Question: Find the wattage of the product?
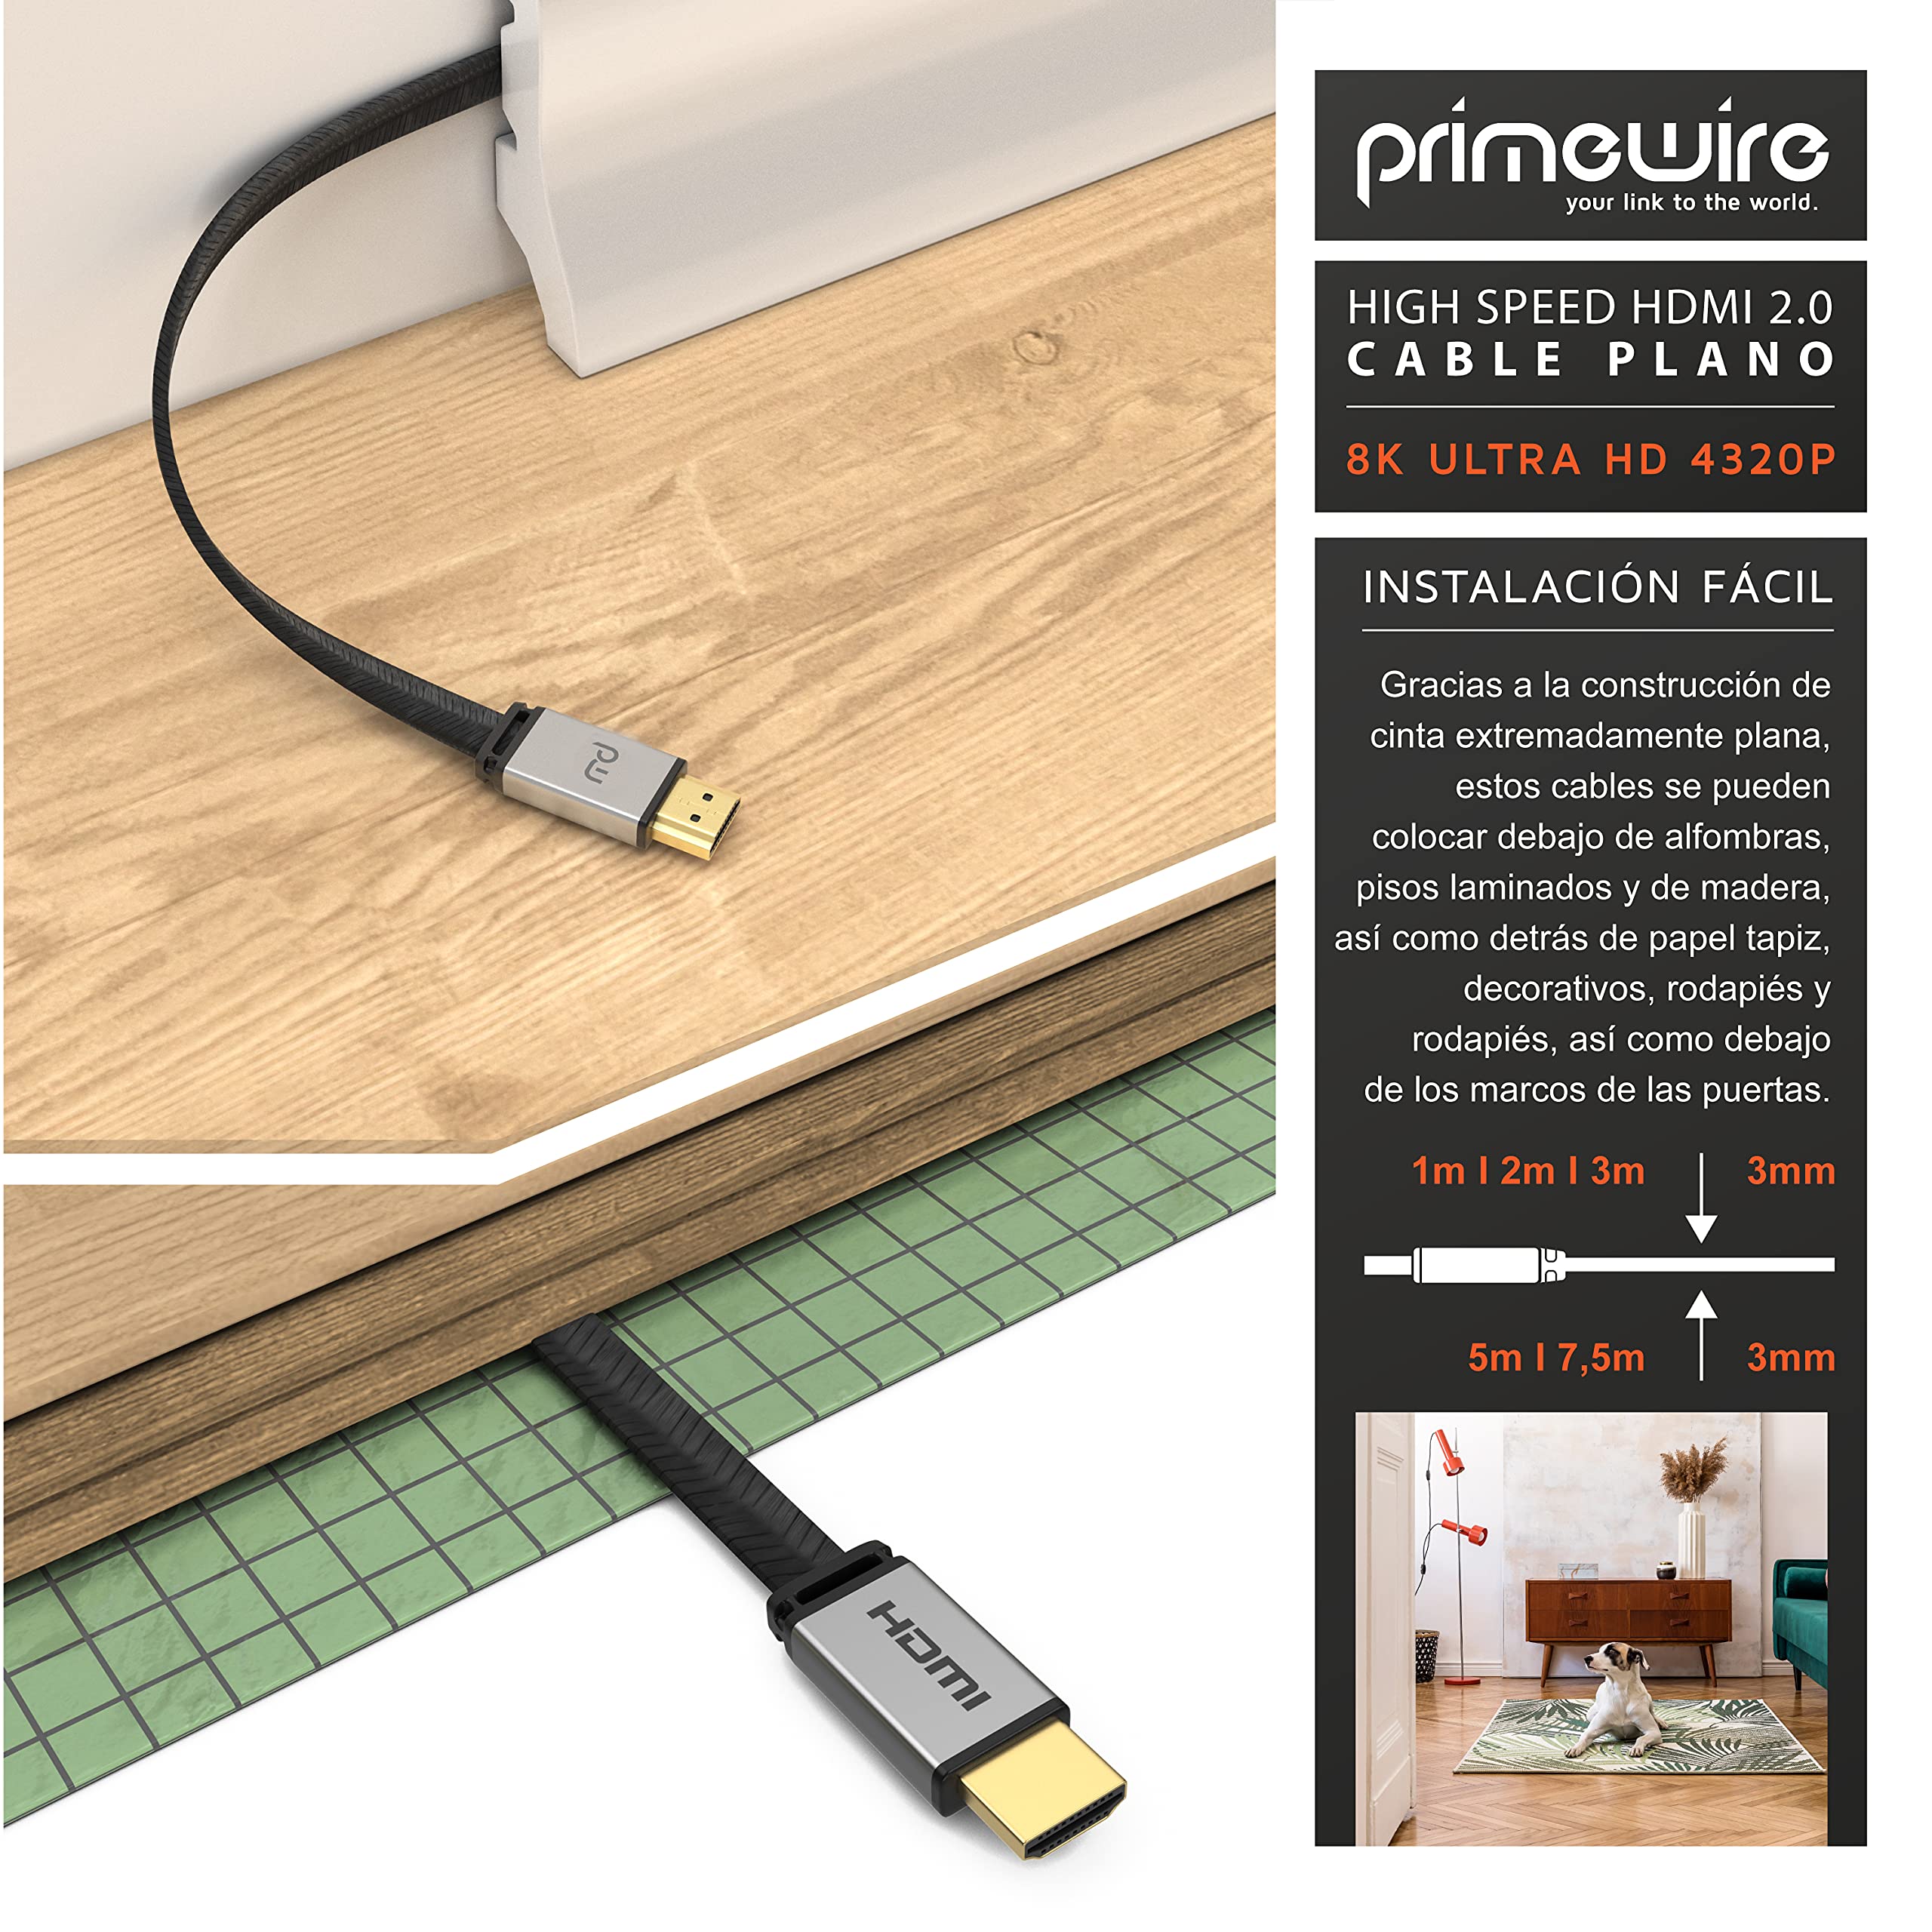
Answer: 4320.0 horsepower